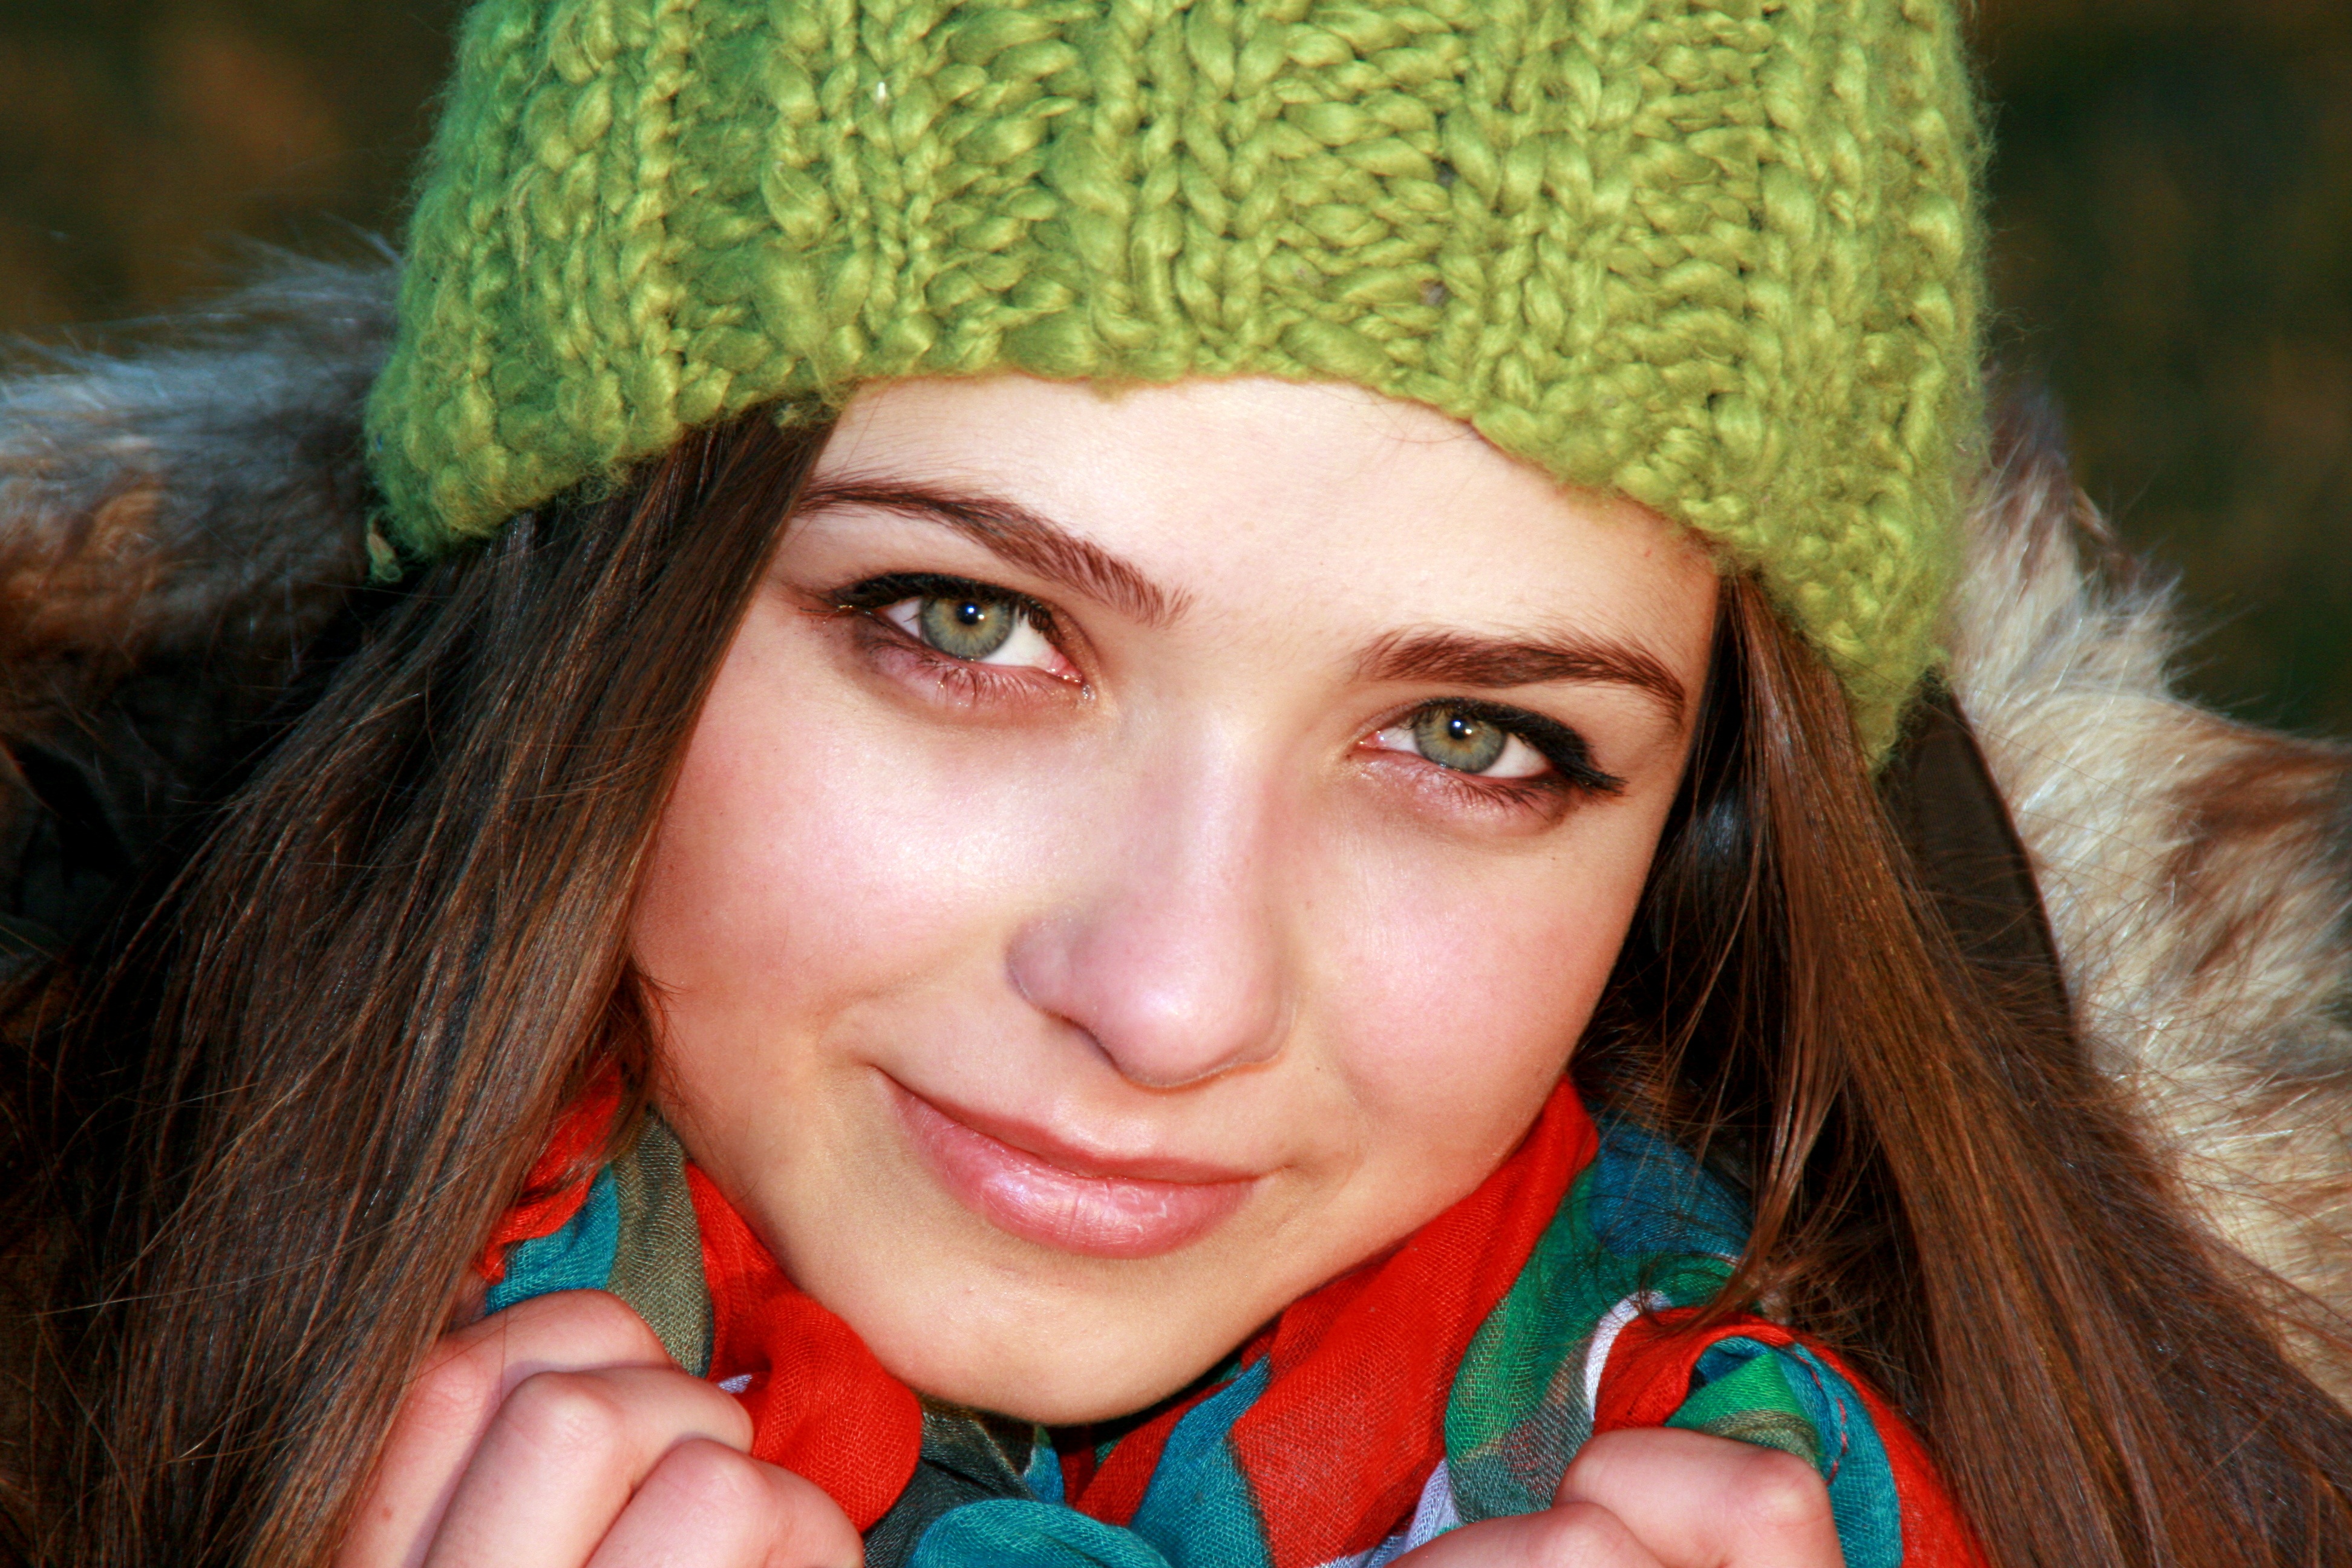
person, cold, girl, woman, hair, photography, portrait, model, green, red, color, hat, fashion, clothing, lady, facial expression, smile, close up, human body, face, eye, head, skin, beauty, organ, sweetness, green eyes, portrait photography